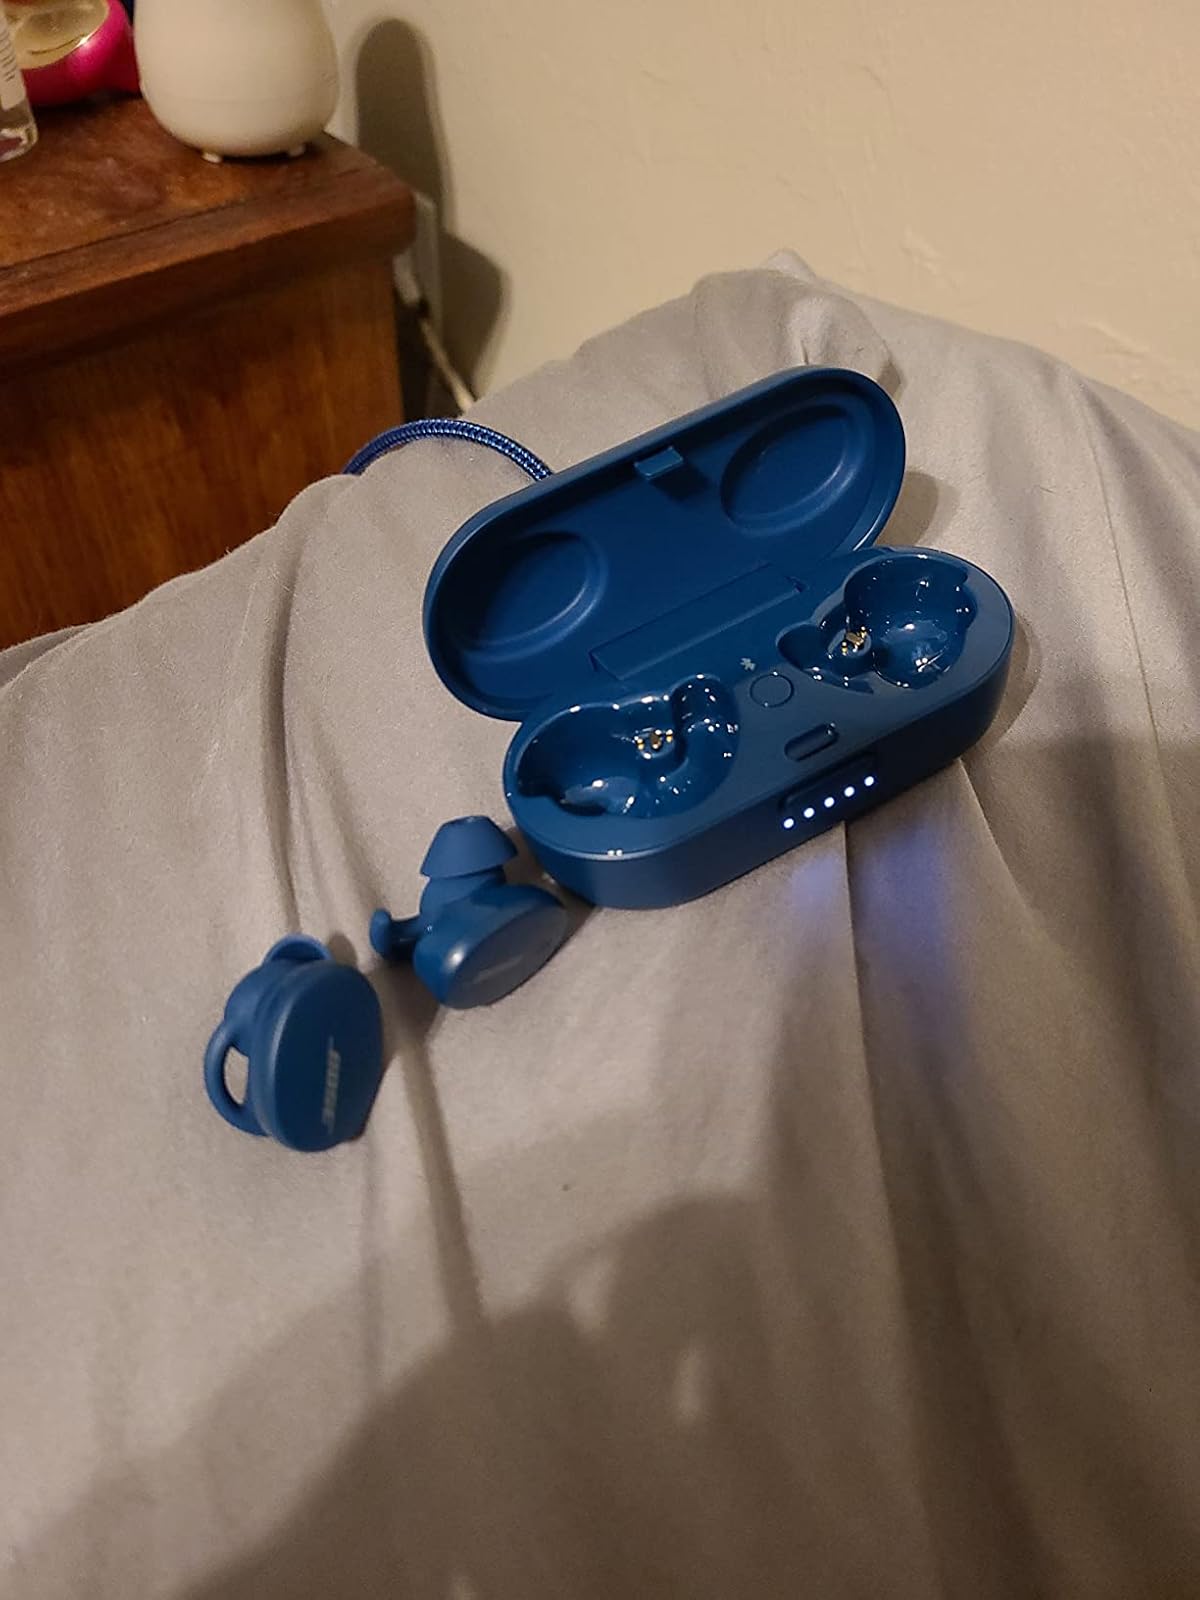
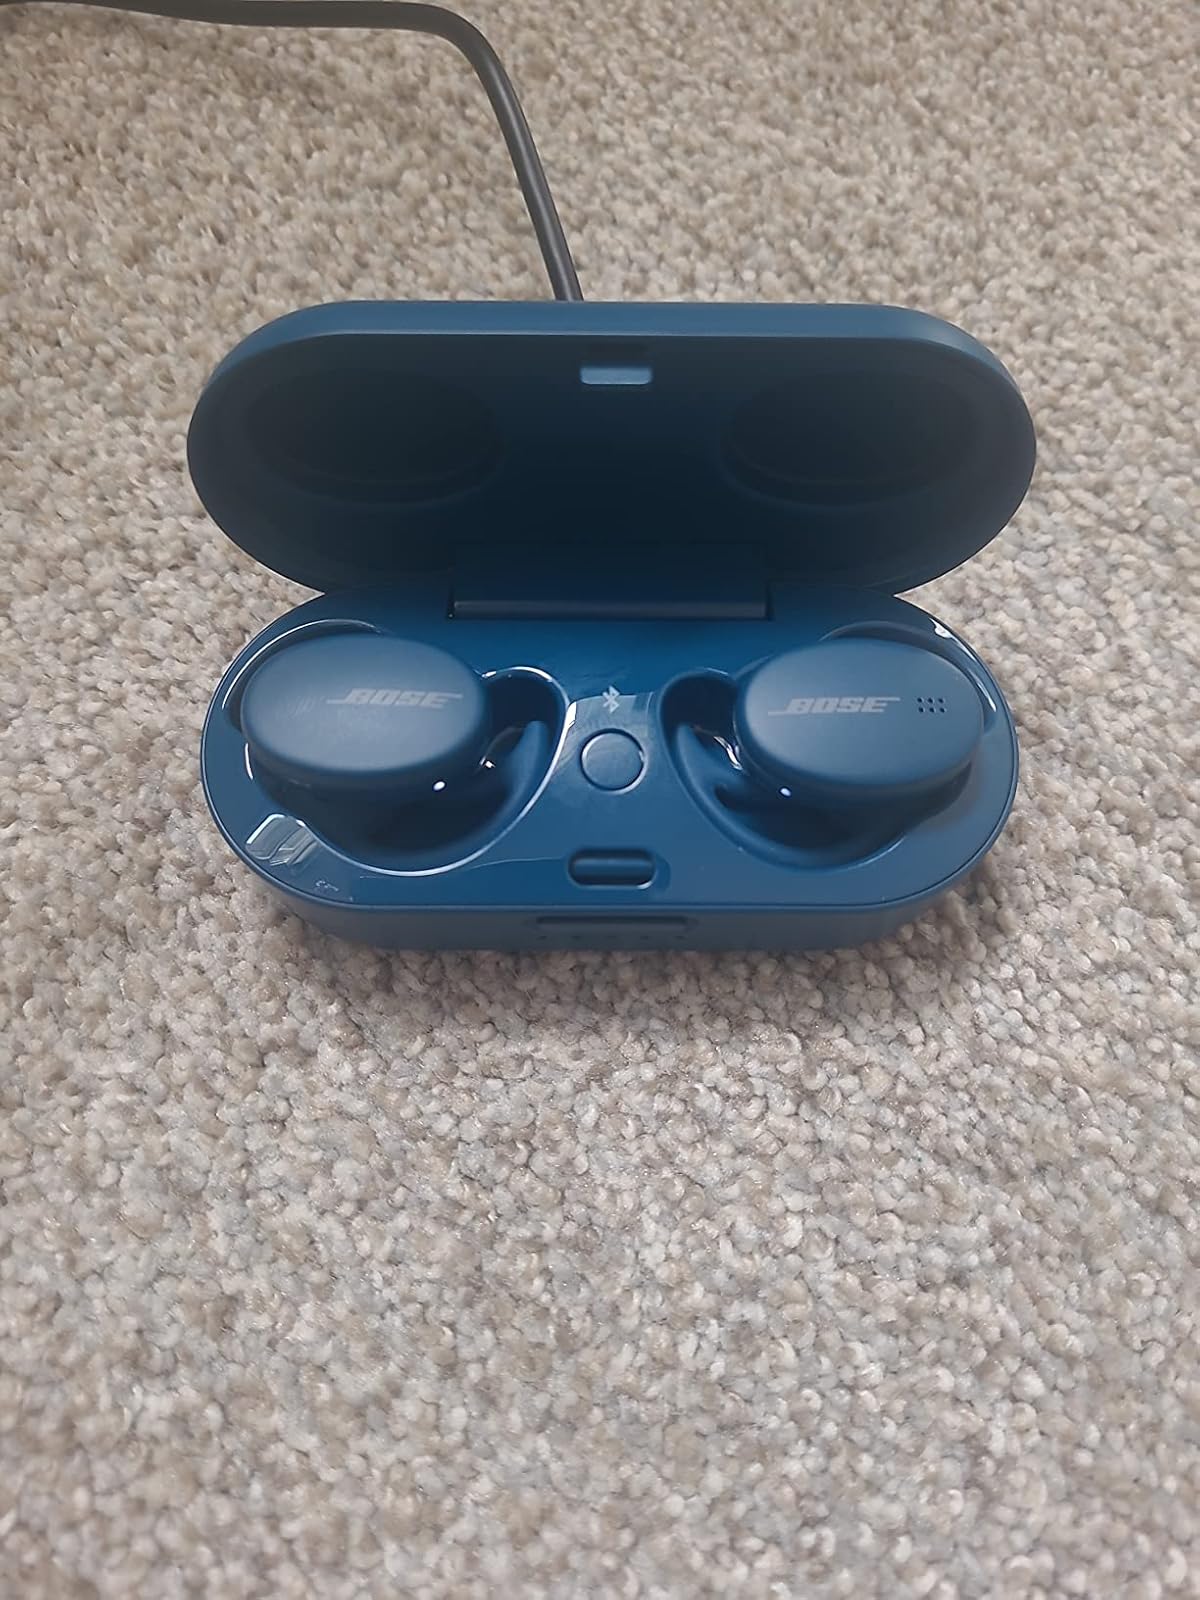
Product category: earbuds
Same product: yes